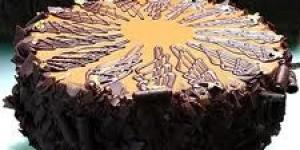
torta de mousse de dulce de leche